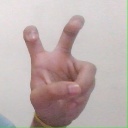
अक्षर: ई